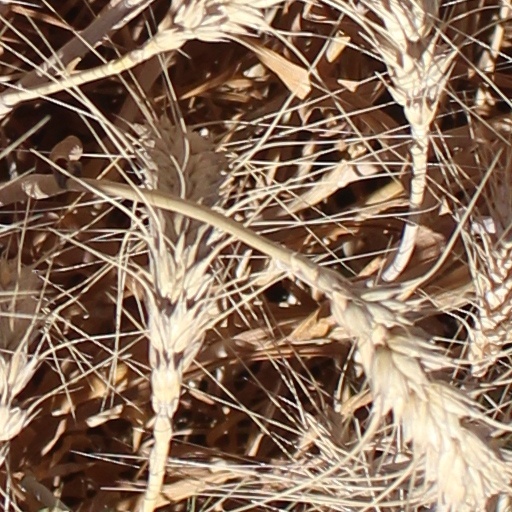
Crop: wheat